Hallstrom House

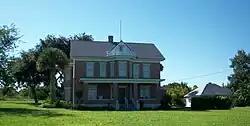

The Hallstrom House (also known as the Hallstrom Farmstead) is a historic house in Vero Beach, Florida. It is located at 1723 Southwest Old Dixie Highway.